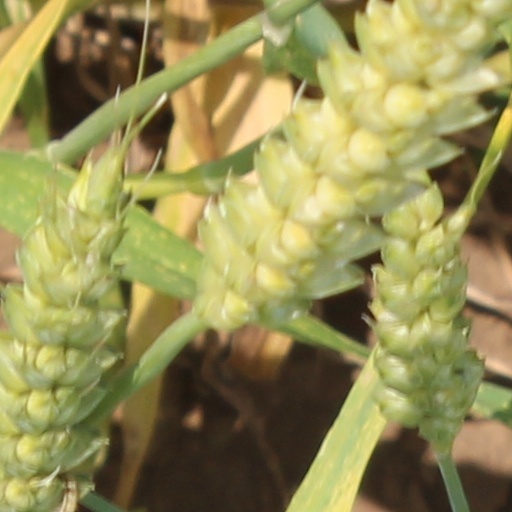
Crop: wheat